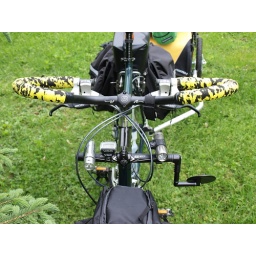
Nashbar touring bike with butterfly bars in full touring dress with Burley Nomad trailer